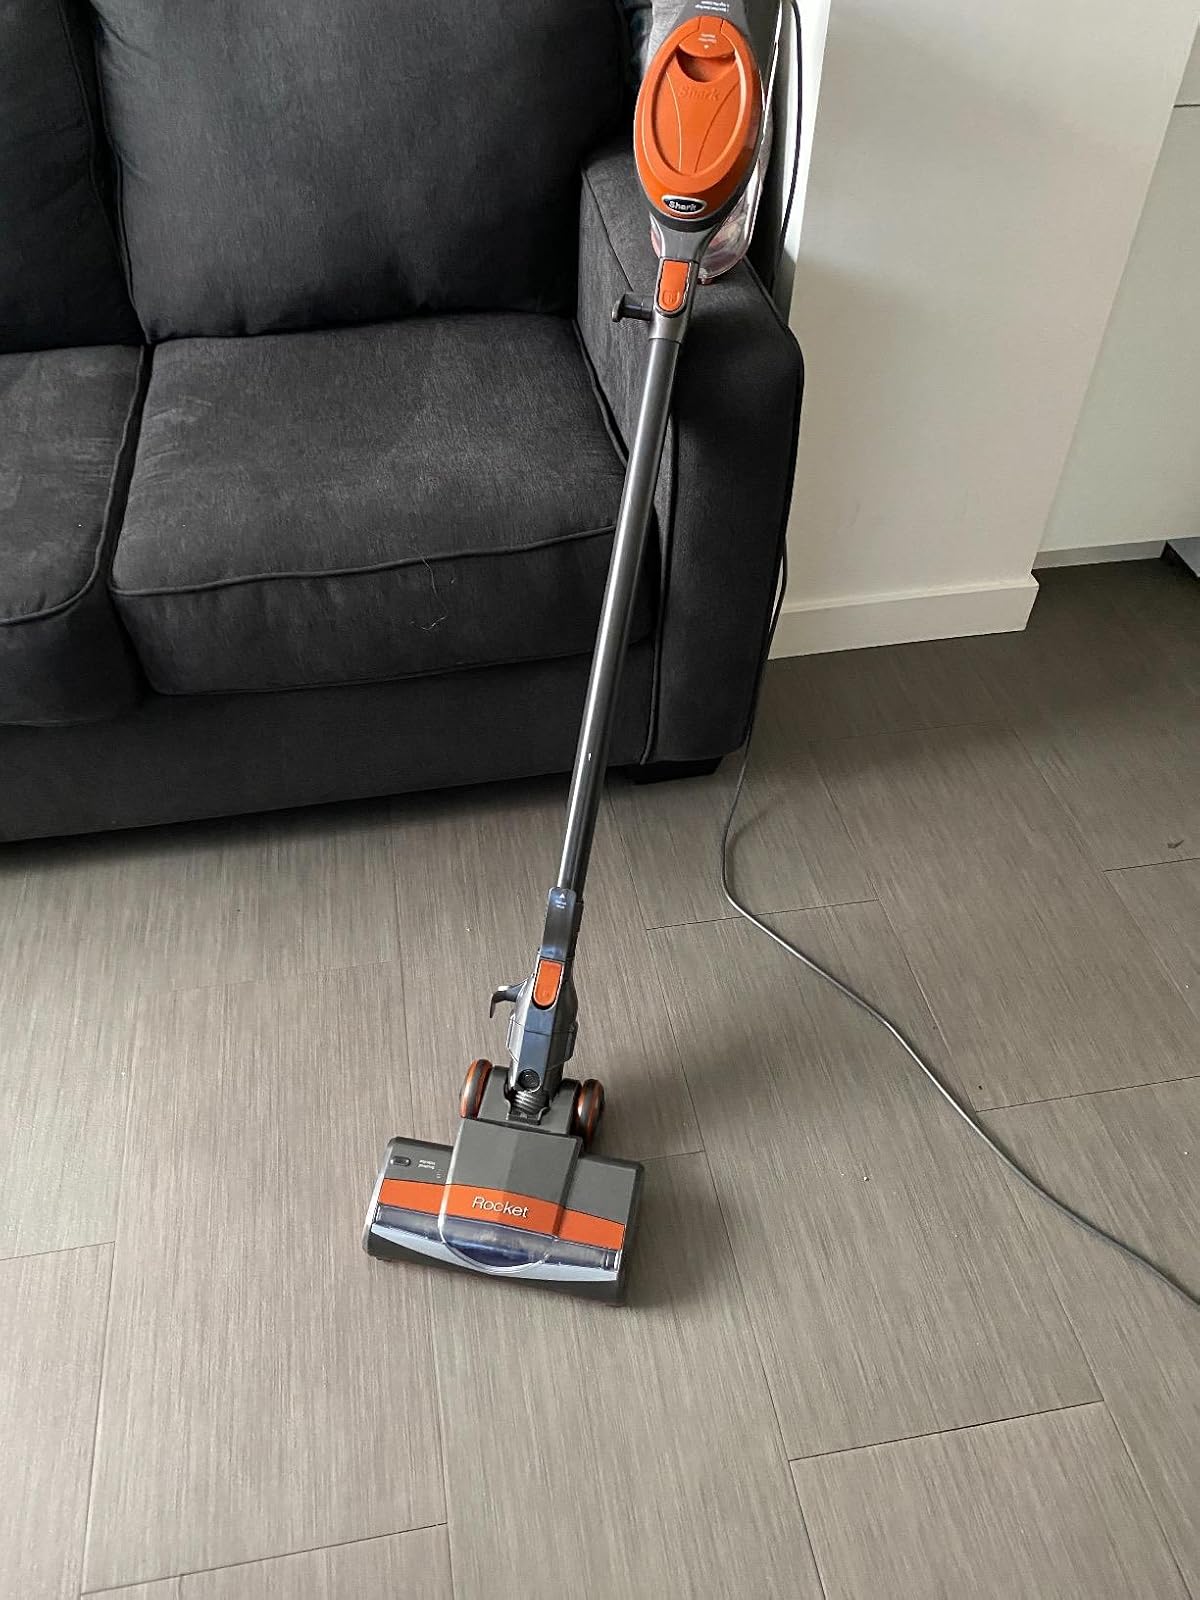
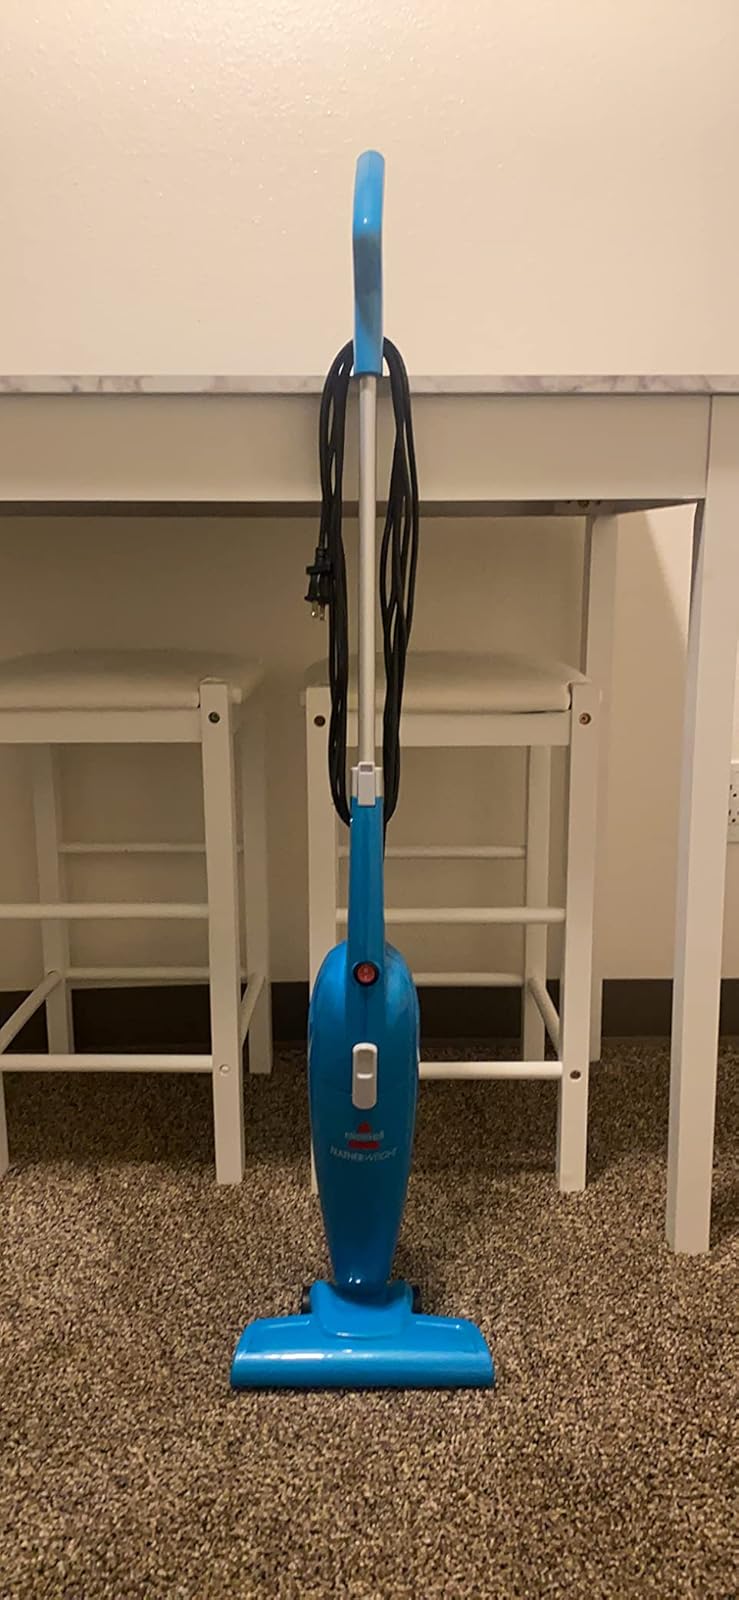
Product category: items_vacuum
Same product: no